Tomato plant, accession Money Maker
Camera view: vertical (180 deg); turntable rotation: 330 degrees
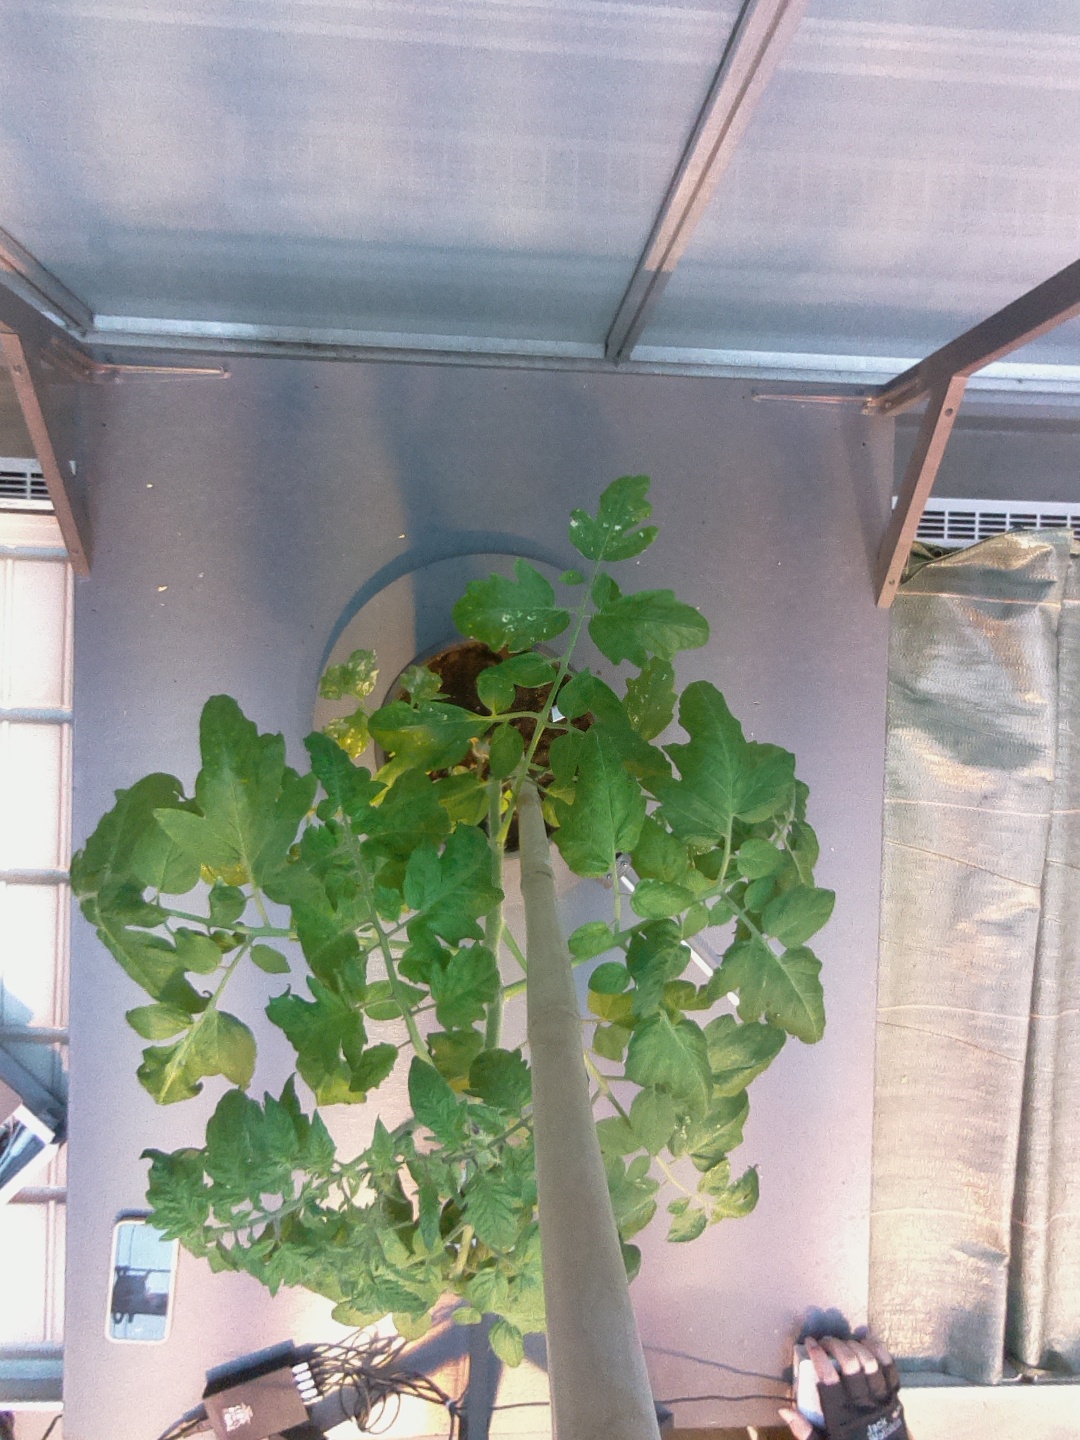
BBCH growth stage 53: 3 inflorescences visible